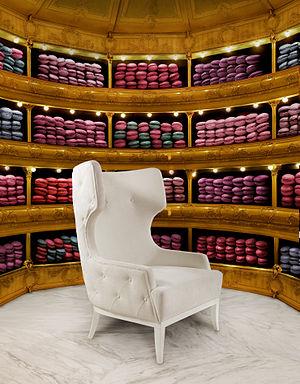
Fauteuil Soft &amp